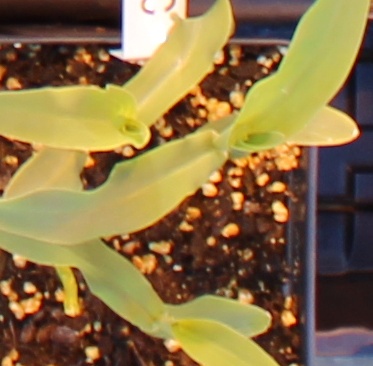
Label: Corn